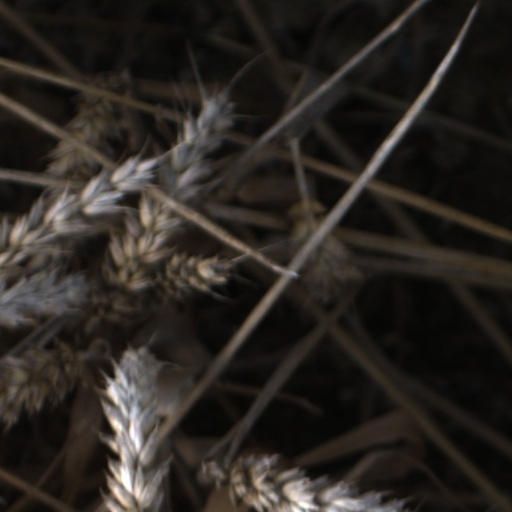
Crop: wheat